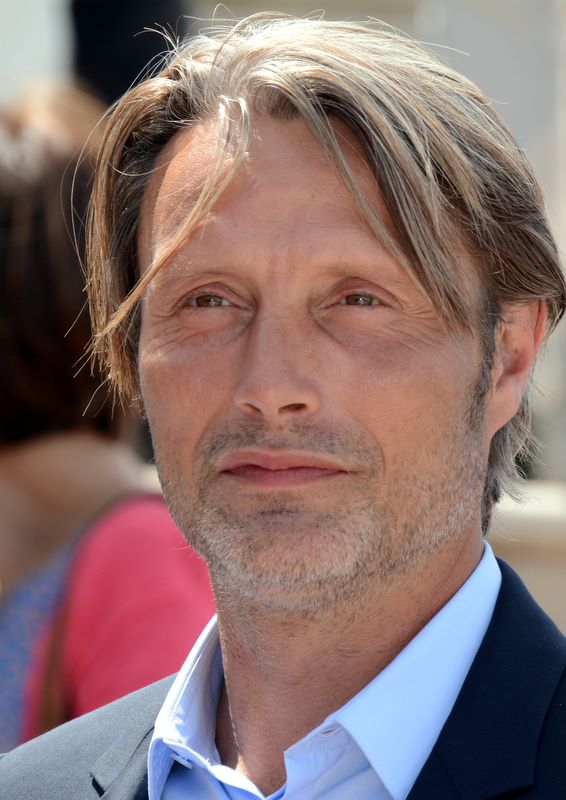
แมส มีเกิลเซิน

| name = แมส มีเกิลเซิน
| honorific_suffix = Order of the Dannebrog|R
| image = Mads_Mikkelsen_Cannes_2013_2.jpg
| imagesize = 220px
| caption = เทศกาลภาพยนตร์กาน ค.ศ. 2013
| birth_name = แมส ติตมัน มีเกิลเซิน
| birth_place = โคเปนเฮเกน เดนมาร์ก
| occupation = นักแสดง
| years_active = 1996–ปัจจุบัน
| children = 2 คน
| relatives = ลาร์ส มีเกิลเซิน (พี่ชาย)
แมส ติตมัน มีเกิลเซิน (; เกิด 22 พฤศจิกายน ค.ศ. 1965) เป็นนักแสดงชาวเดนมาร์ก เดิมเป็นนักยิมนาสติกและนักเต้น เริ่มอาชีพการแสดงในปี ค.ศ. 1996 มีชื่อเสียงในเดนมาร์กจากบททอนนี นักค้ายาในภาพยนตร์สองตอนแรกของภาพยนตร์ไตรภาค Pusher (film series)|"Pusher" และแสดงในซีรีส์ทางโทรทัศน์ของเดนมาร์กเรื่อง "Rejseholdet" ("Unit One")
มีเกิลเซินเป็นที่รู้จักมากขึ้นจากบททริสทันในภาพยนตร์ของเจอร์รี บรักไฮเมอร์ เรื่อง "King Arthur (2004 film)|King Arthur" แต่เป็นที่รู้จักไปทั่วโลกเมื่อแสดงภาพยนตร์ตอนที่ 21 ของ "James Bond in film|เจมส์ บอนด์" ตอน "007 พยัคฆ์ร้ายเดิมพันระห่ำโลก|Casino Royale" ในปี 2016 แสดงในภาพยนตร์ของมาร์เวลสตูดิโอส์ "Doctor Strange (2016 film)|Doctor Strange" และรับบทแกเลน เออร์โซ ในภาพยนตร์ของลูคัสฟิล์ม เรื่อง "Rogue One|Rogue One: A Star Wars Story" ในปี 2018 แสดงในภาพยนตร์ชีวิตเอาตัวรอดกำกับโดยโจ เพนนา เรื่อง "Arctic (film)|Arctic" นอกจากนี้เขายังเป็นตัวแสดงในเกมเดธสแตรนดิง ผลงานโดยฮิเดโอะ โคจิมะ ซึ่งทำให้ได้รับรางวัล "เดอะ เกม อวอร์ดส 2019" ในสาขานักแสดงยอดเยี่ยมอีกด้วย
== ผลงานการแสดง ==
=== ภาพยนตร์ ===
=== ซีรีส์ ===
=== วิดีโอเกม ===
=== มิวสิกวิดีโอ ===
==อ้างอิง==
หมวดหมู่:นักแสดงเดนมาร์ก